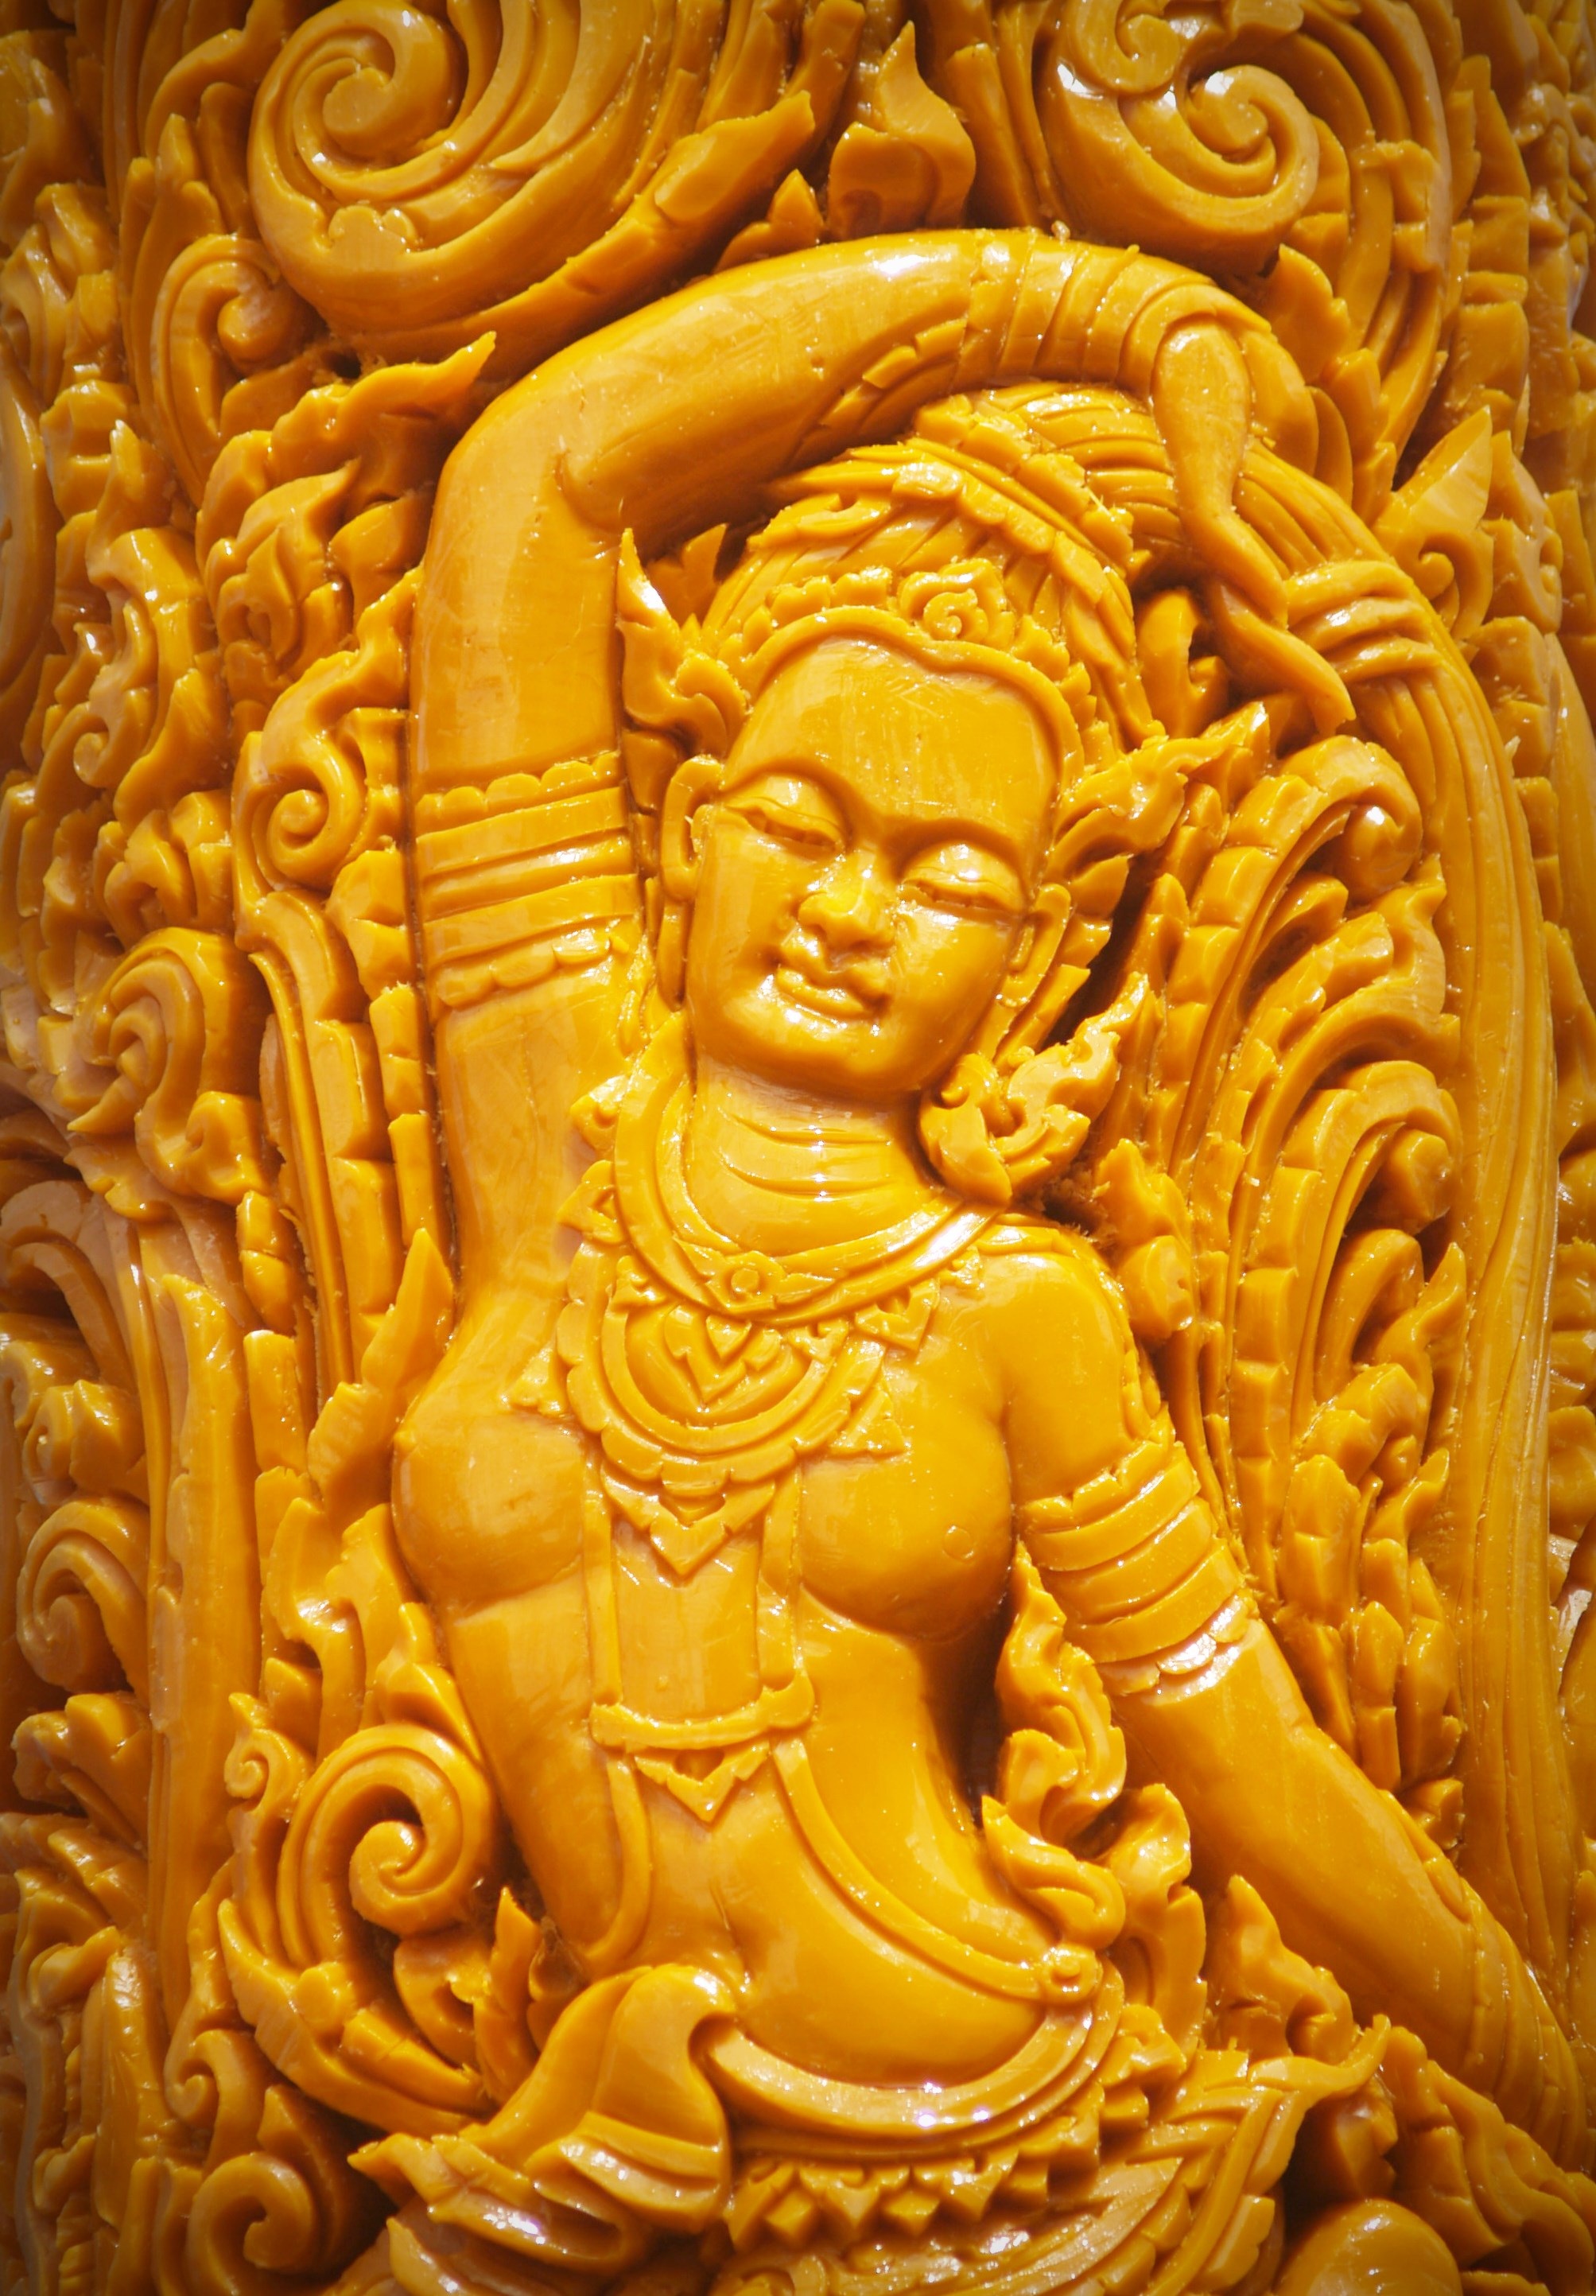
creative, architecture, flower, interior, monument, travel, formation, statue, decoration, food, artistic, buddhist, religion, yellow, candle, place of worship, artwork, thailand, ornament, cut, garland, sculpture, art, festival, gold, design, temple, decorative, assembly, carvings, culture, carved, soft, detail, ornamental, delicate, carving, tradition, relief, enjoyment, thai, wax, form, mythology, greet, mythical creature, archaeological site, stone carving, hindu temple, fictional character, gautama buddha, ancient history, maya civilization